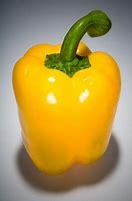
Label: capsicum